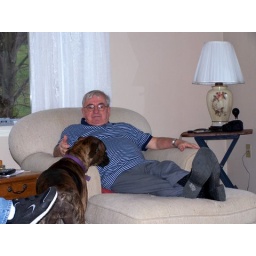
Hey!! That's my chair you're sitting in